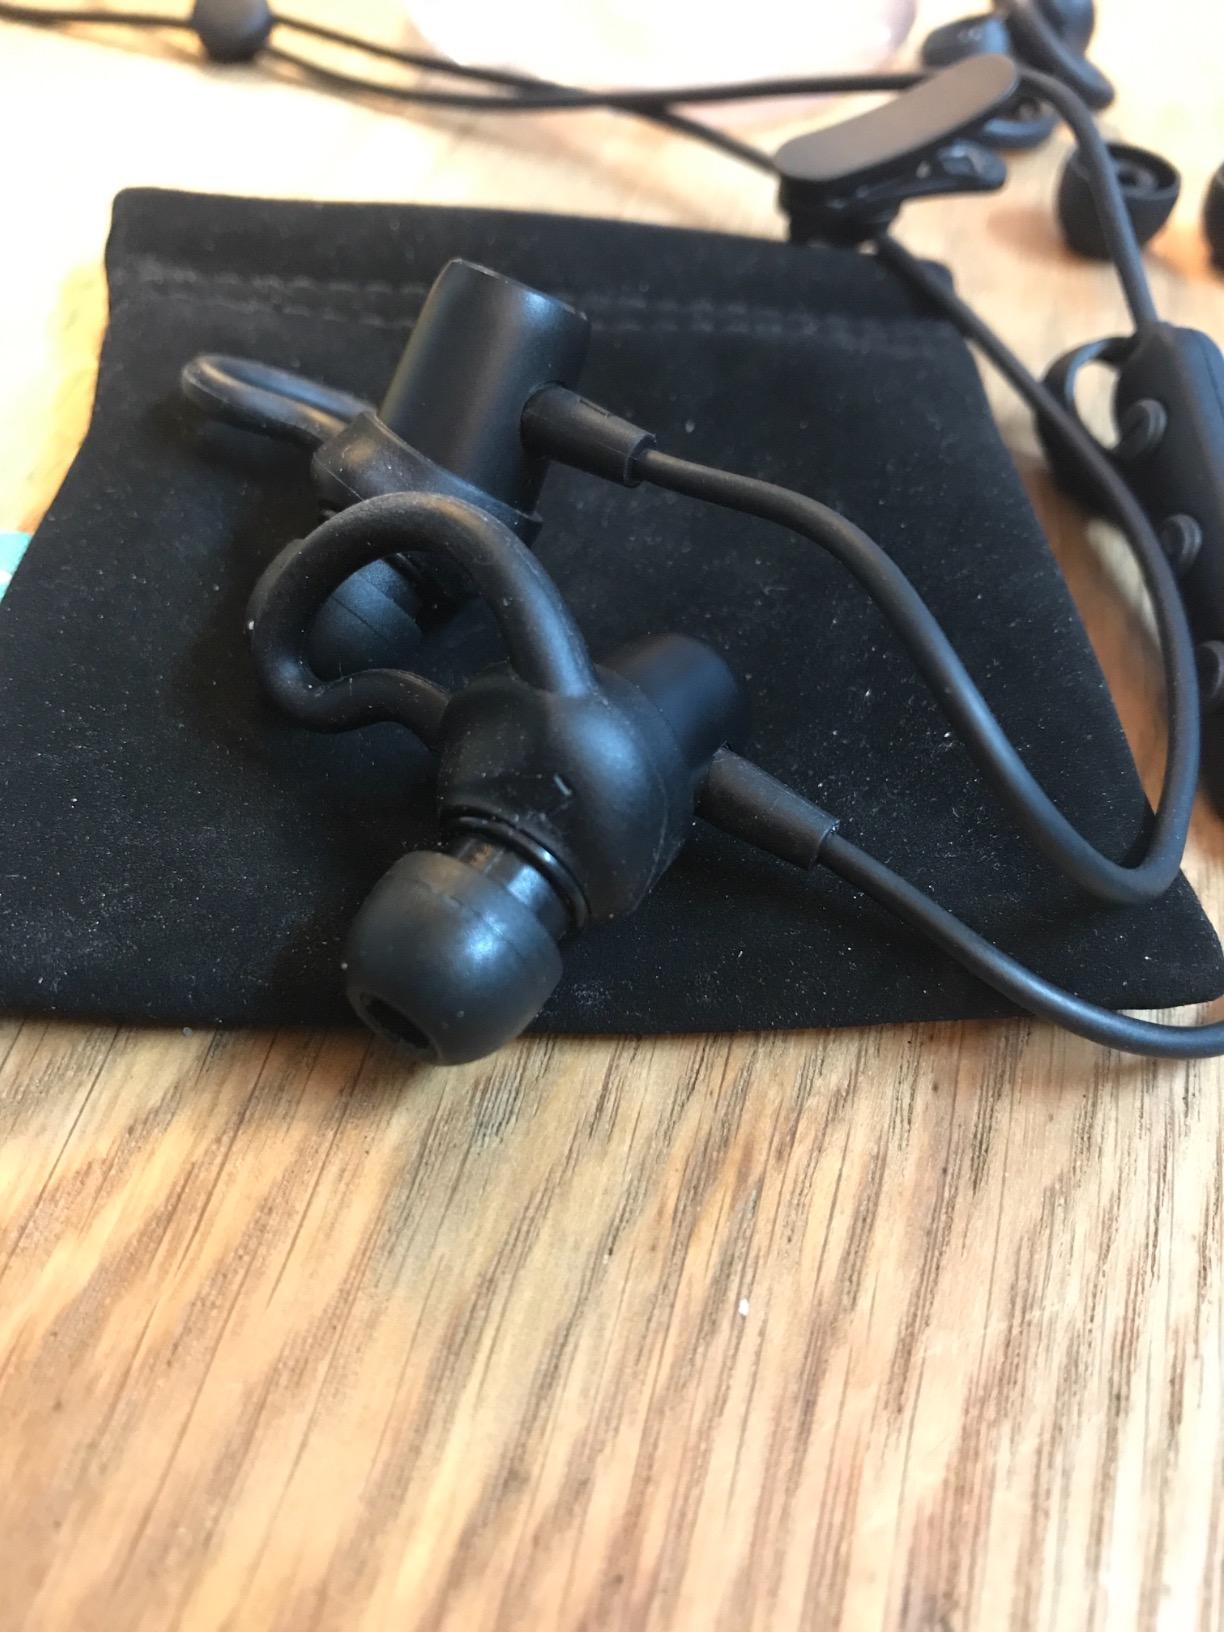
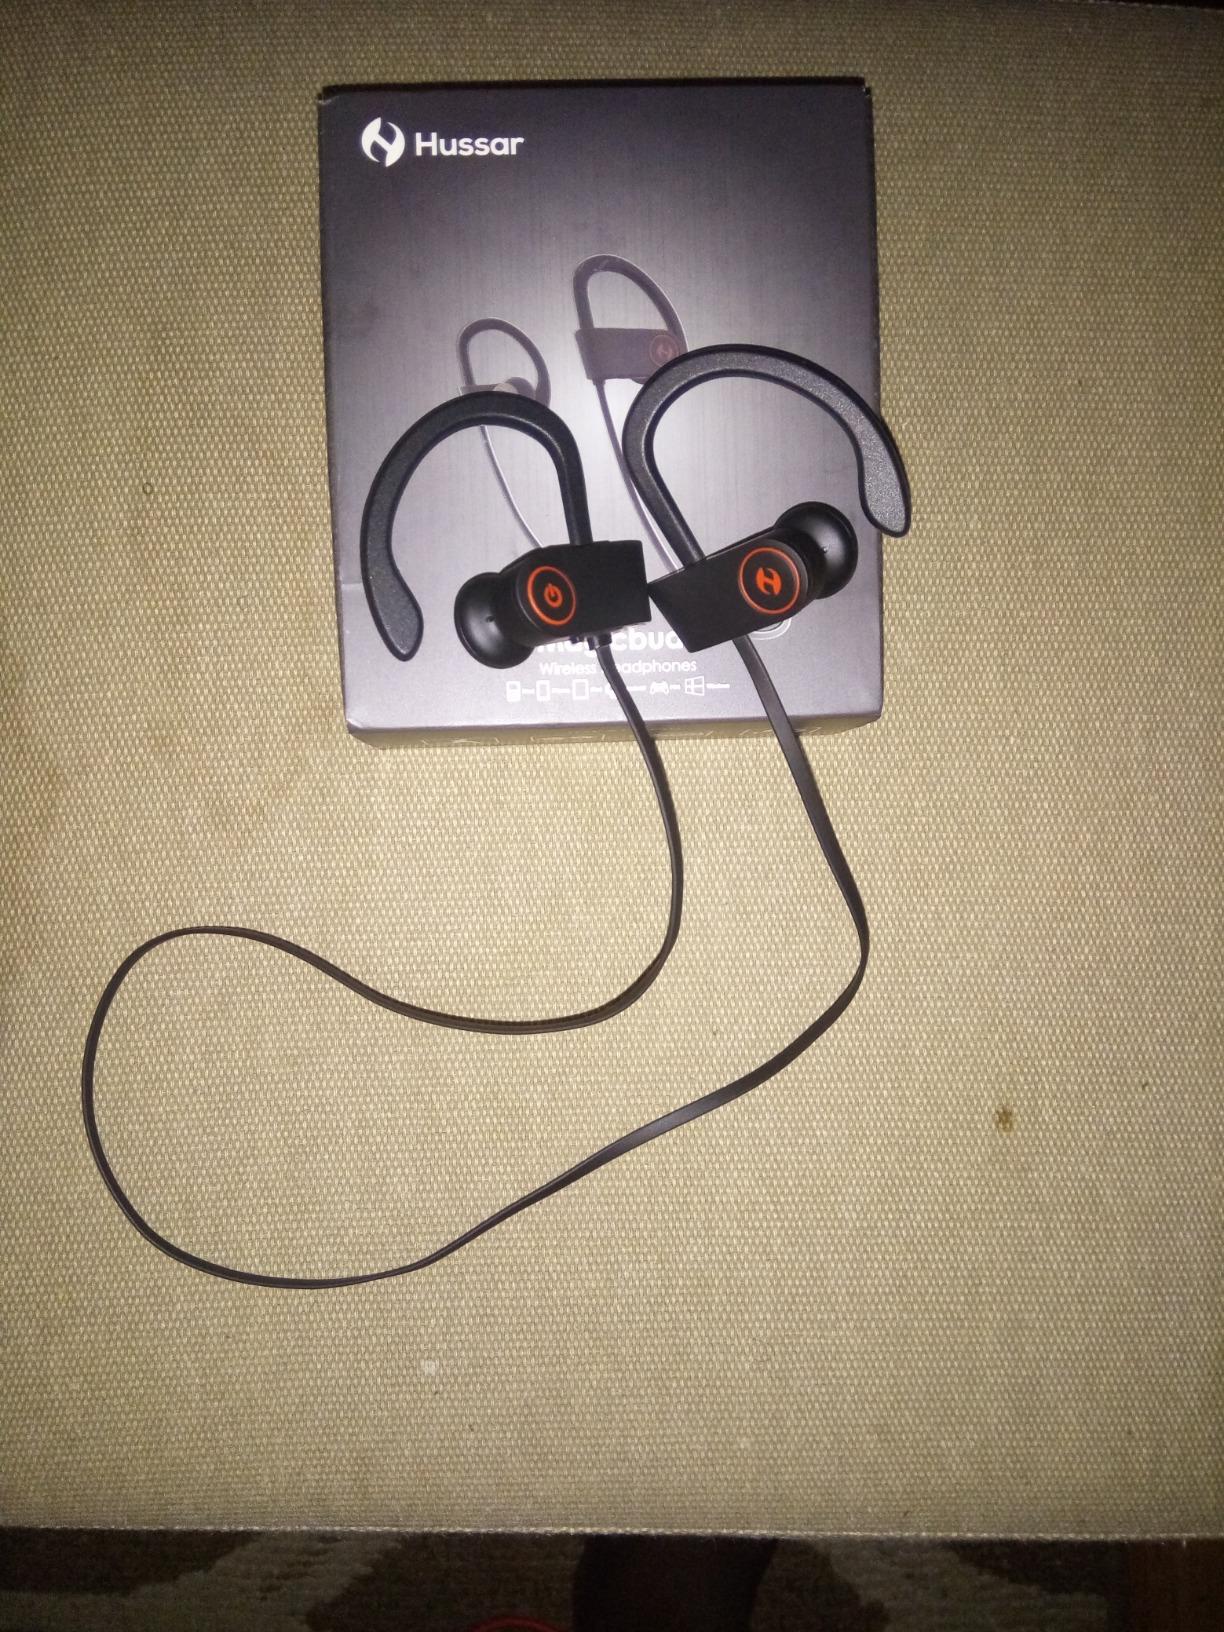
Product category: headphones
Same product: no